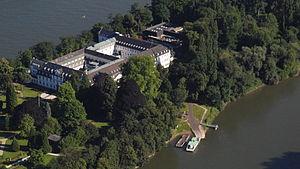
Nonnenwerth est une île près de Bad Honnef, sur le Rhin, administrativement dépendante de Remagen dans le Palatinat rhénan.